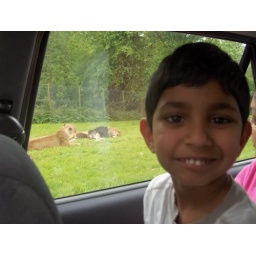
My nephew in car inside the lion safari